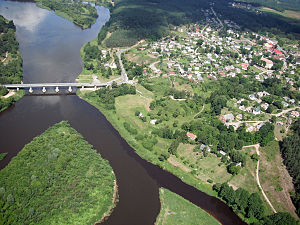
Merkinė
Merkinė er en by i Dzūkija nationalpark i Litauen, som ligger ved sammenløbet af floderne Merkys og Nemunas.